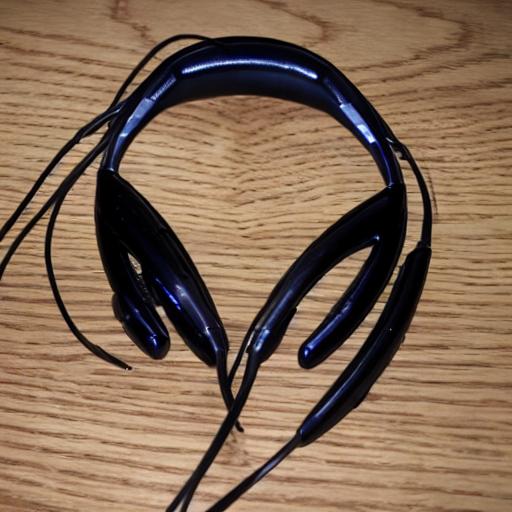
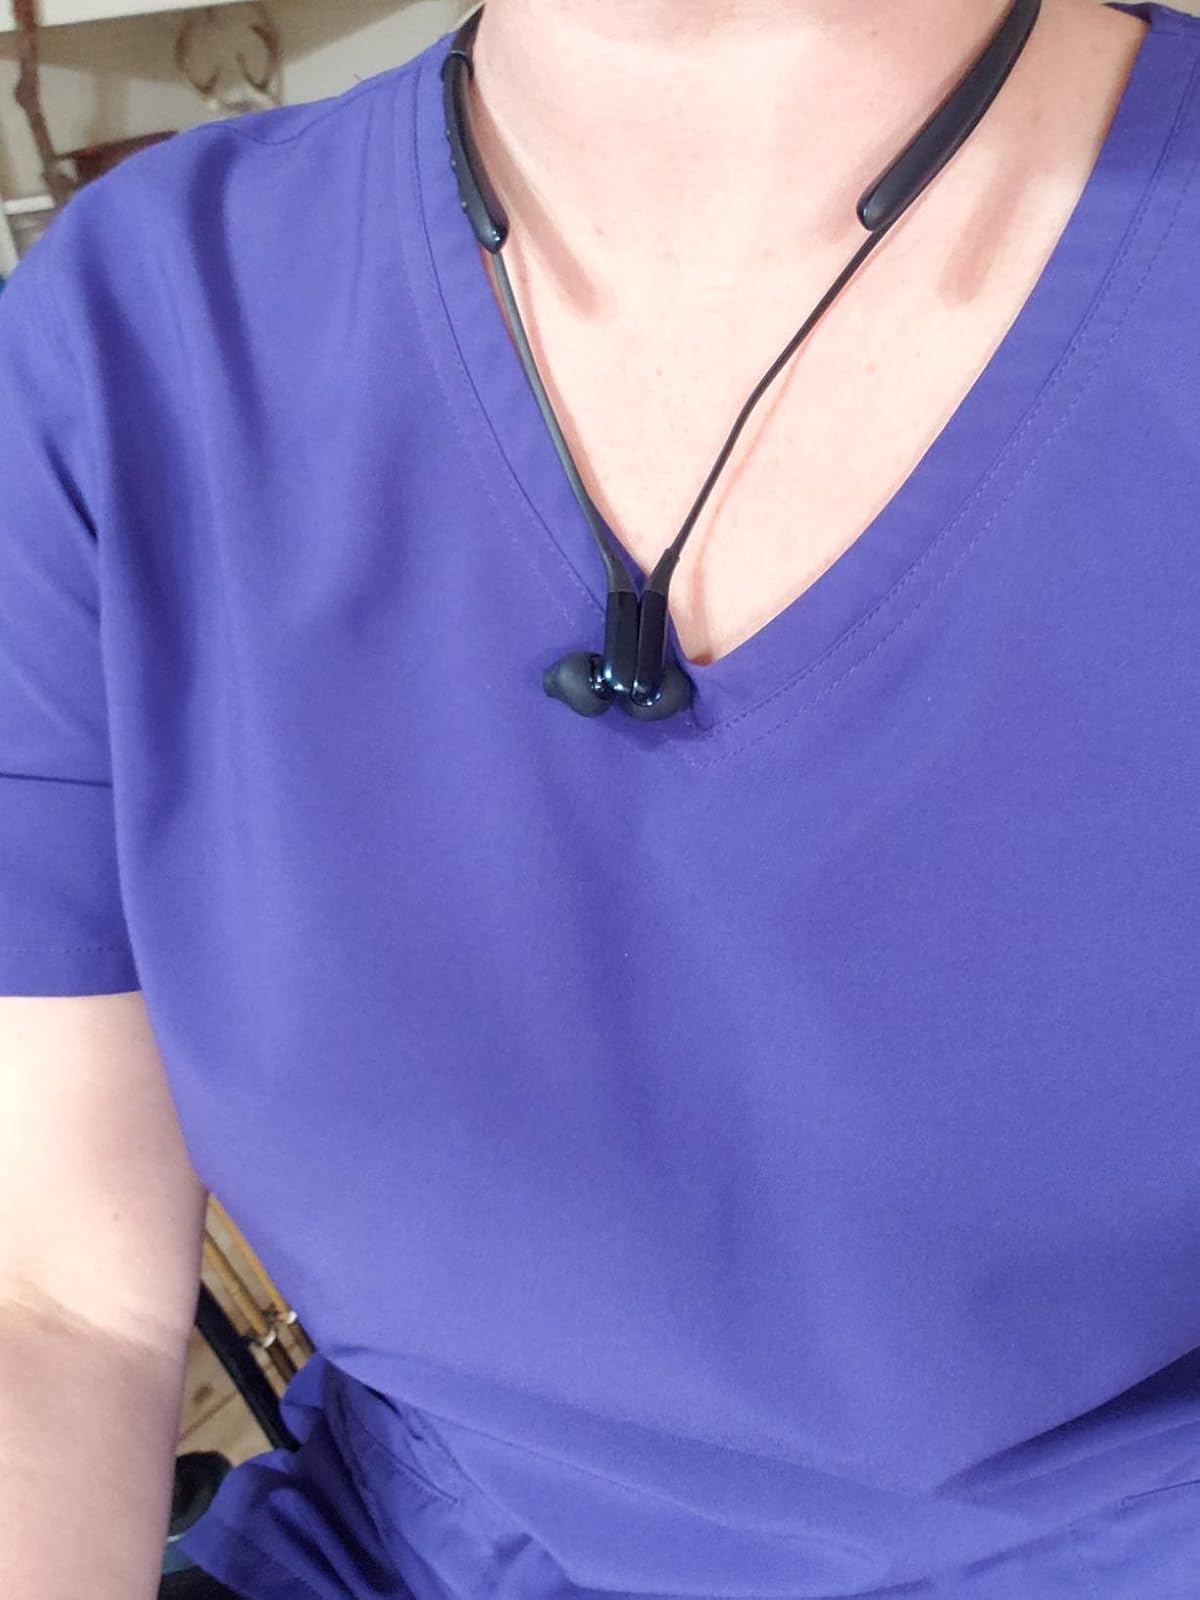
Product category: headphones
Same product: no